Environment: real
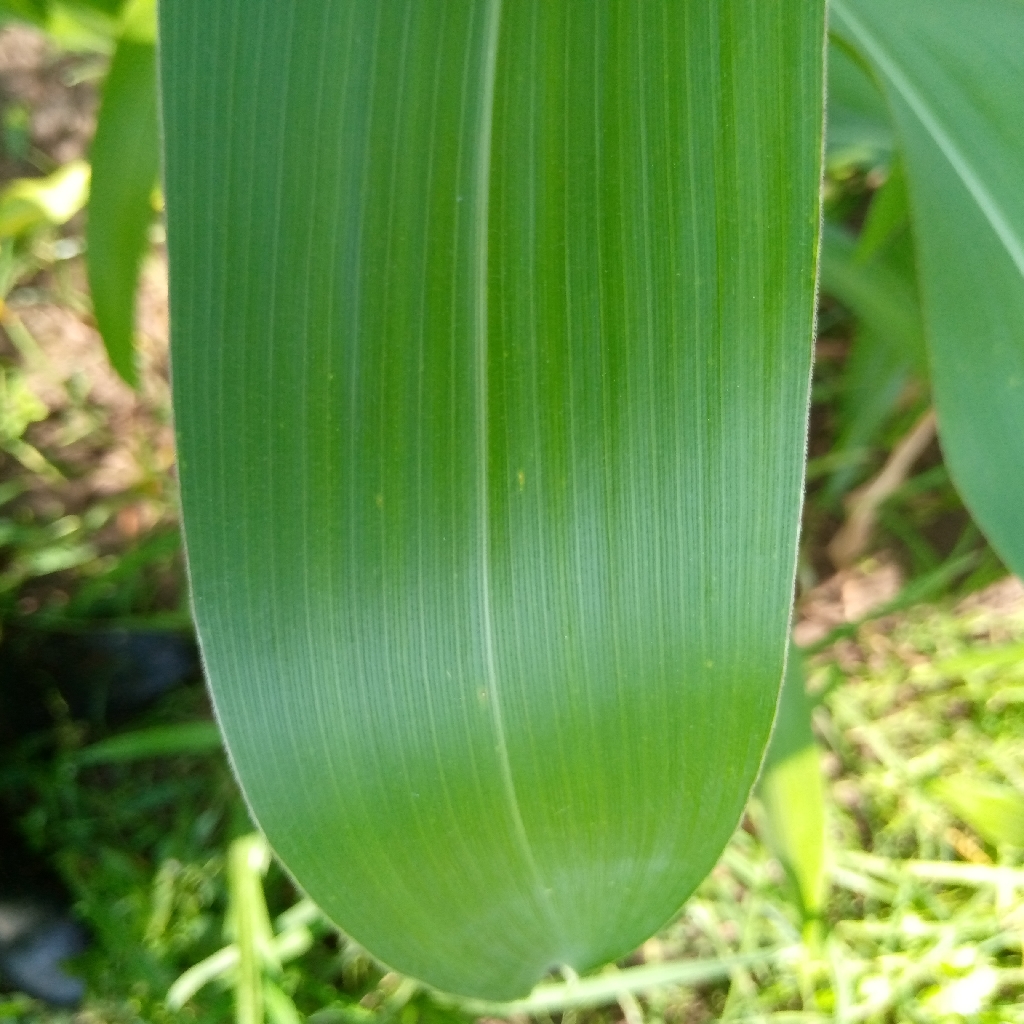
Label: healthy